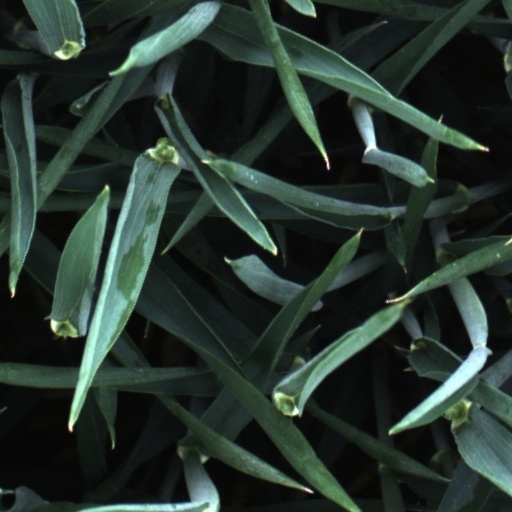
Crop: wheat